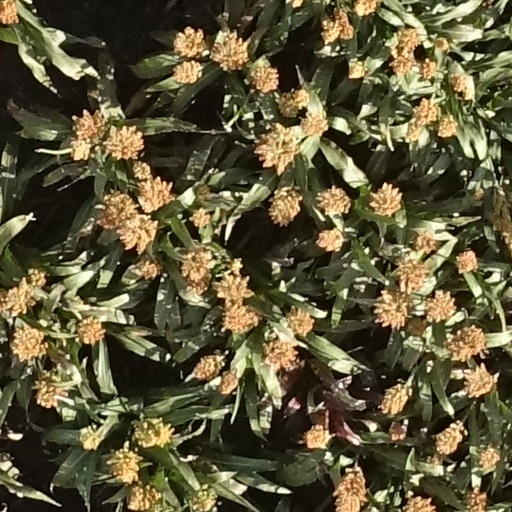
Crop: sorghum